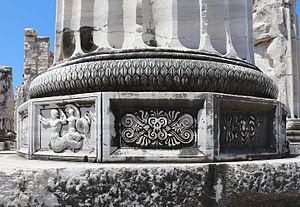
Base d'une colonne dans le temple d'Apollon à Didymes, Turquie